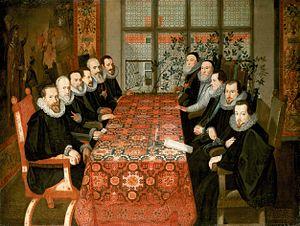
Juan de Tassis y Acuña, 1ᵉʳ comte de Villamediana, né à Valladolid et décédé à Madrid en 1607, est un noble espagnol, maître général des postes d'Espagne.
Le Traité de Londres, signé le 18 août 1604, met fin à la guerre anglo-espagnole, qui a duré 19 ans, à des conditions de paix mieux accueillies en Espagne qu'en Angleterre, dans la mesure où les Pays-Bas, alors alliés à l'Angleterre, ne sont pas avantagés par le traité.
Le tapis Holbein est un type de tapis tirant son nom de Hans Holbein le Jeune, en raison de sa présence dans des tableaux de la Renaissance européenne, en particulier dans les tableaux de Holbein. En fait, ces tapis sont également remarqués dans des peintures datant de plusieurs décennies avant celles réalisées par Holbein.
Charles de Ligne, 2ᵉ comte puis 1ᵉʳ prince d'Arenberg et du Saint-Empire, baron de Zewenberghes, 5ᵉ duc d'Aerschot et prince de Chimay par son mariage, est un militaire et diplomate, au service de la Couronne d'Espagne, des XVIᵉ et XVIIᵉ siècles.
Jean Grusset dit Jean Richardot ou le président Richardot, né en 1540 à Champlitte et mort le 3 septembre 1609 à Arras, est un homme d'État et diplomate originaire de Franche-Comté, qui a occupé de hautes fonctions politiques au service des Habsbourg dans les Pays-Bas méridionaux, à Bruxelles.
La guerre anglo-espagnole de 1585-1604 est un conflit intermittent, ponctué de batailles importantes mais très éloignées les unes des autres, et ayant opposé les royaumes d'Angleterre d'Élisabeth Iʳᵉ et d'Espagne de Philippe II.
Charles Howard, 1ᵉʳ comte de Nottingham, est un magistrat et un amiral anglais. Il fut responsable de la marine d'Angleterre au moment de l'Invincible Armada et prépara la riposte anglaise sur le port de Cadix. Il joua un rôle considérable lors des procès de Marie Iʳᵉ d'Écosse et de Robert Devereux.
1604 est une année bissextile commençant un jeudi.